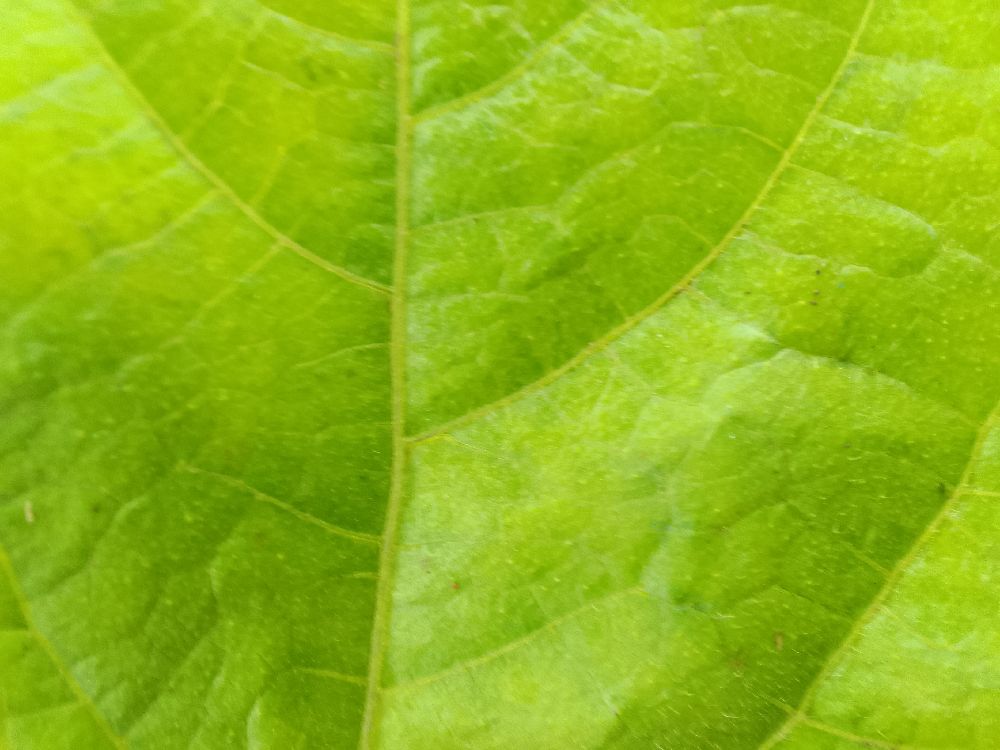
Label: healthy